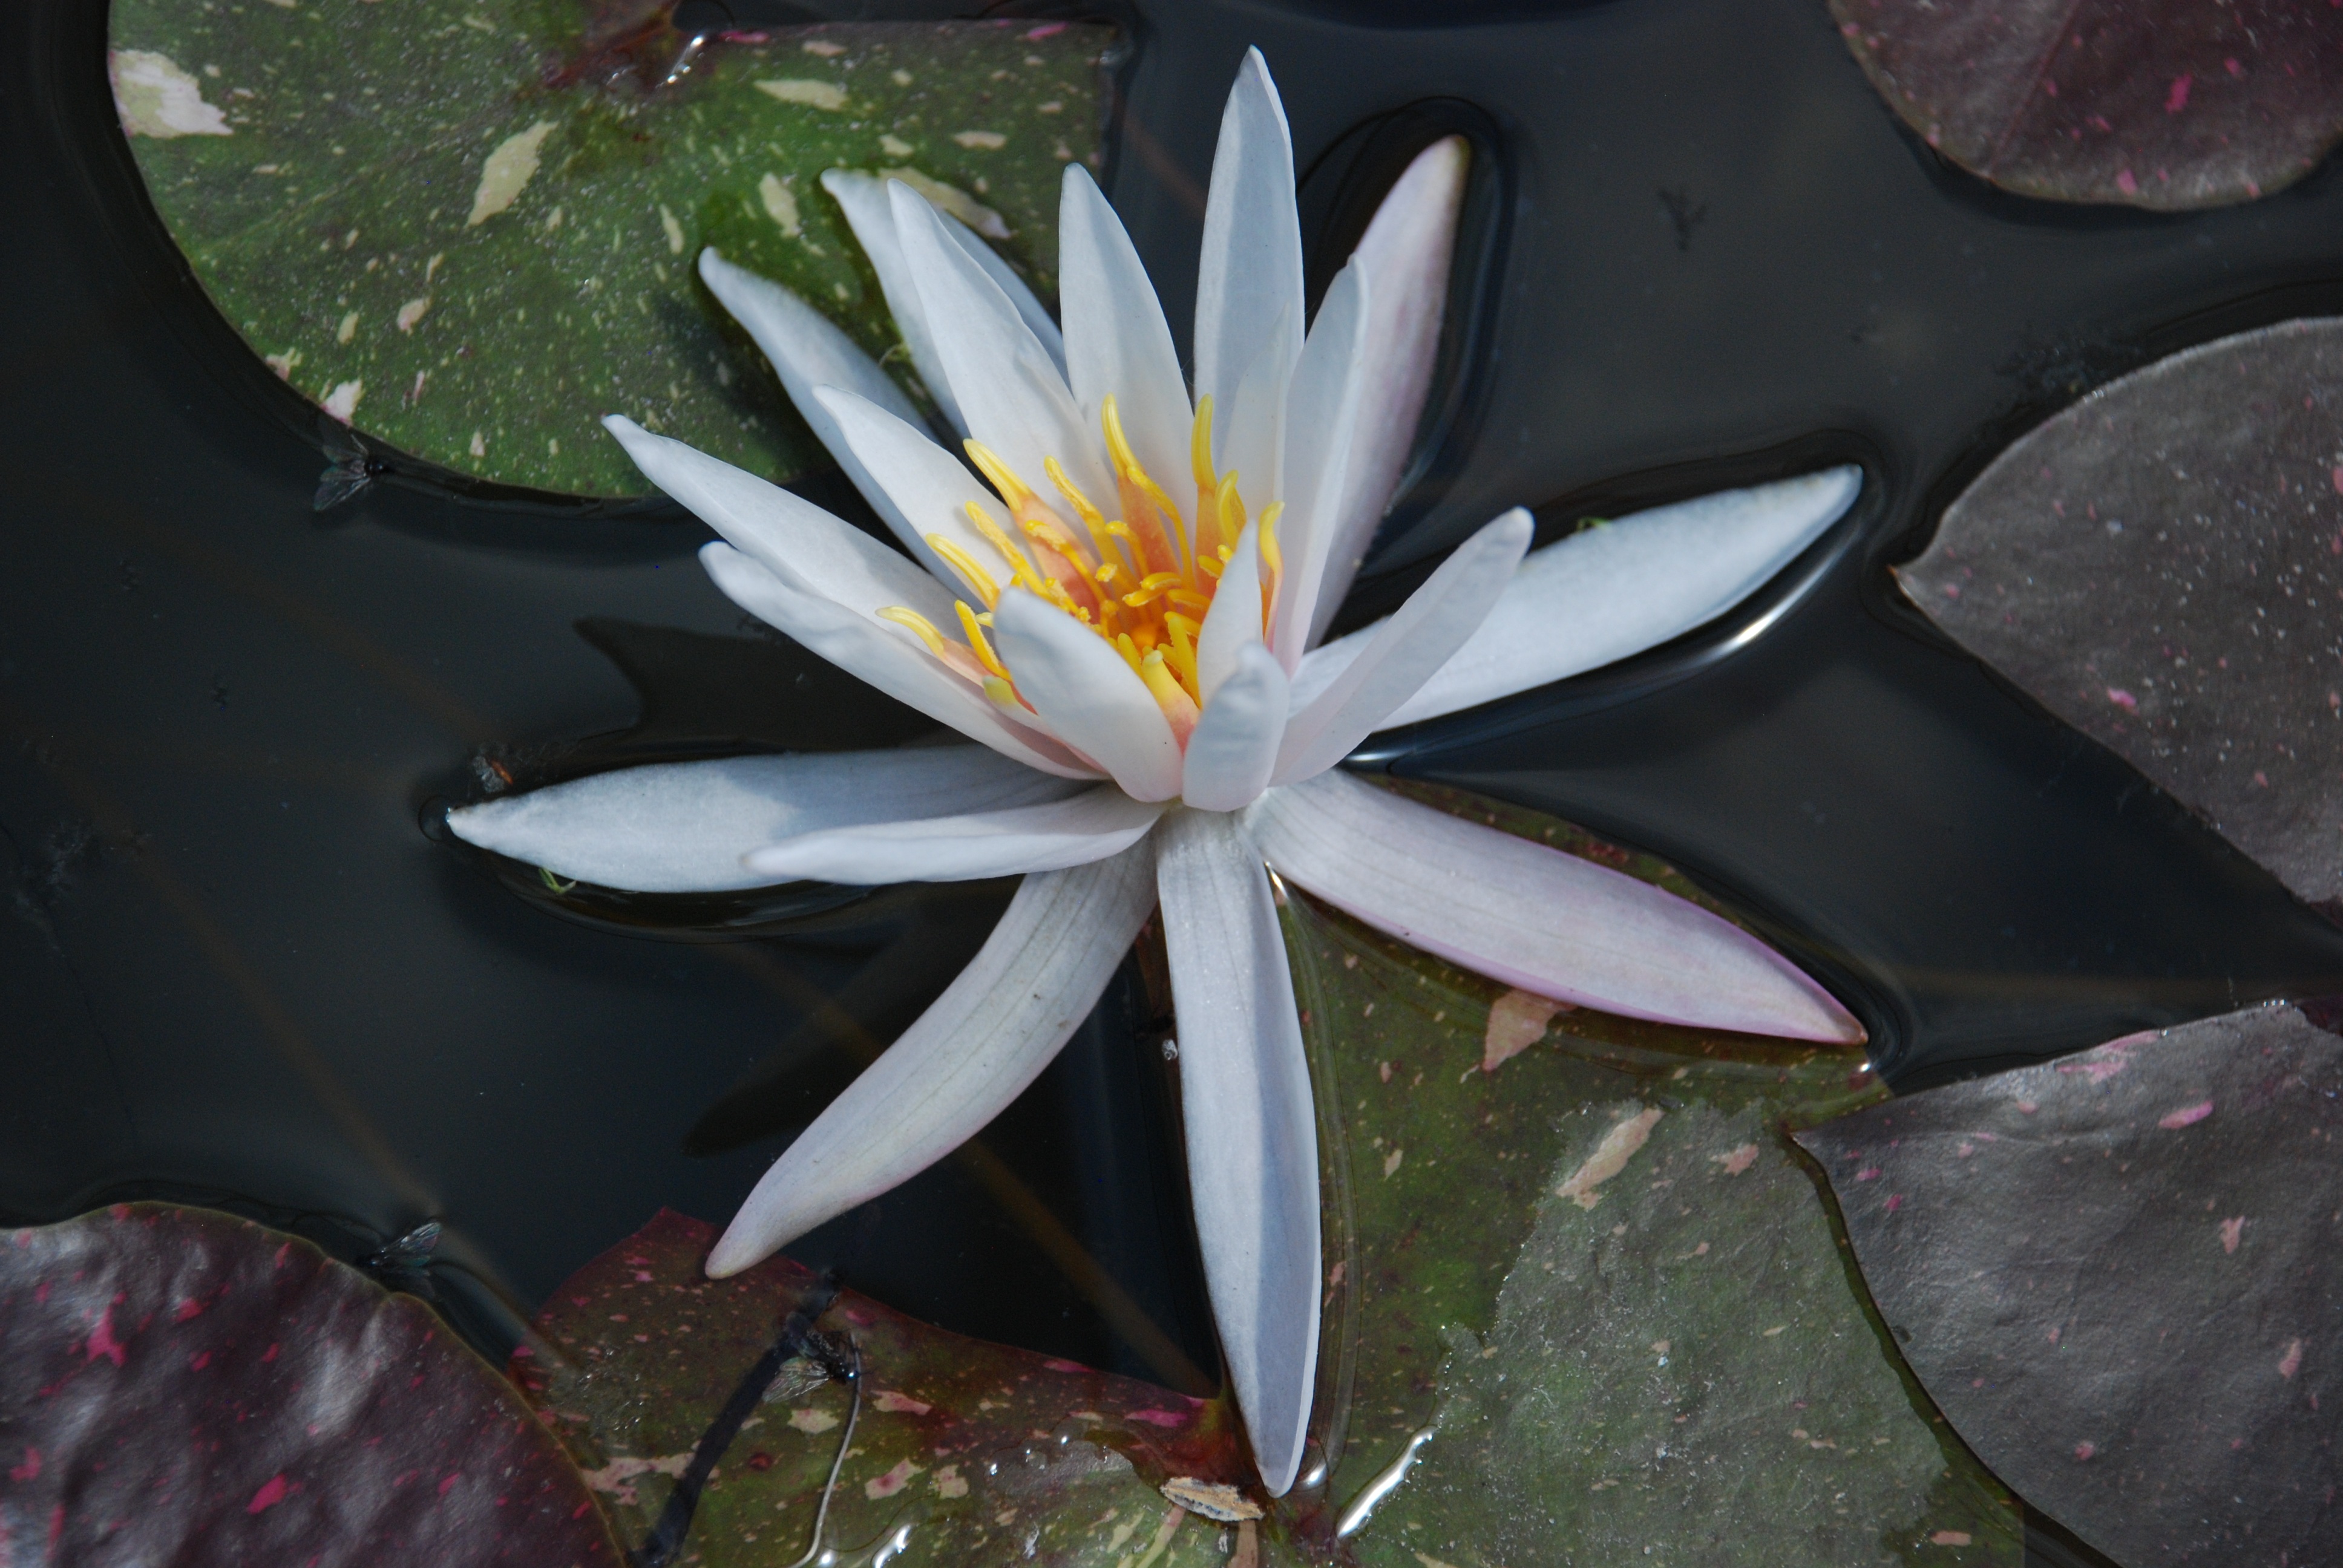
water, nature, plant, wheel, leaf, flower, petal, pond, botany, garden, pink, flora, water lily, flowers, lily, nymphaea, pink flower, macro photography, flowering plant, land plant